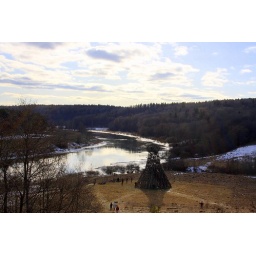
hand-made lighthouse by Polissky (russian architect and artist). Ugra river bank.